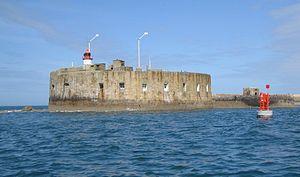
Cherbourg-Octeville est une ancienne commune française du département de la Manche. Résultant de la fusion des communes de Cherbourg et d'Octeville le 1ᵉʳ mars 2000, elle devient commune déléguée de Cherbourg-en-Cotentin, commune nouvelle créée le 1ᵉʳ janvier 2016 et issue de la fusion de Cherbourg-Octeville, Équeurdreville-Hainneville, La Glacerie, Querqueville et Tourlaville.
Cherbourg-en-Cotentin est une ville située dans le département de la Manche en région Normandie, au nord de la péninsule du Cotentin. Elle est peuplée de 79 200 habitants. C'est une ville portuaire possédant la plus grande rade artificielle d'Europe et la seconde au monde. C'est également, avec les villes d'Avranches et de Coutances, une des trois sous-préfectures du département de la Manche et également la préfecture maritime de la Manche et de la mer du Nord. La commune est généralement appelée Cherbourg, du nom de son principal et plus ancien pôle urbain.
La rade de Cherbourg, dans la Manche, dispose d'un ensemble de signalisation maritime dont le plus important est le phare du fort de l'Ouest, sur la digue centrale.